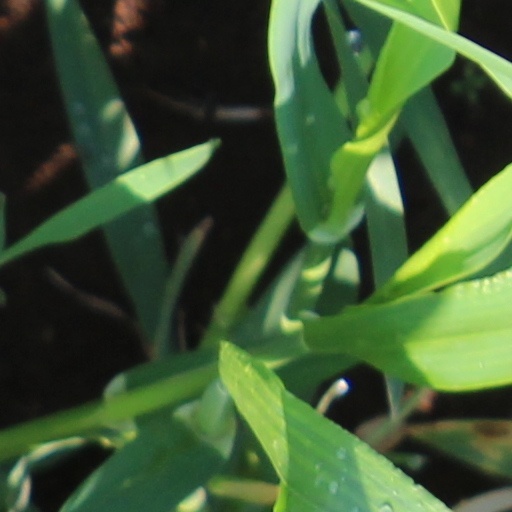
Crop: wheat